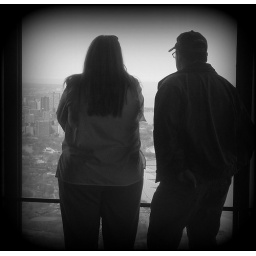
in black and white